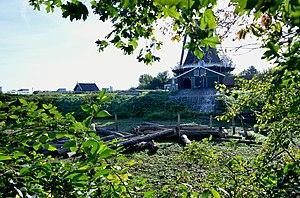
L’expression néerlandaise balkengat désignait un cours d'eau peu profond ou un bassin de stockage, dans lequel les grumes d'un houtzaagmolen, ou d'une simple scierie étaient stockées, en attendant d'être sciées. Il s'agit d'un types particulier de bassin à grumes.